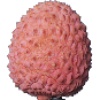
Label: lychee